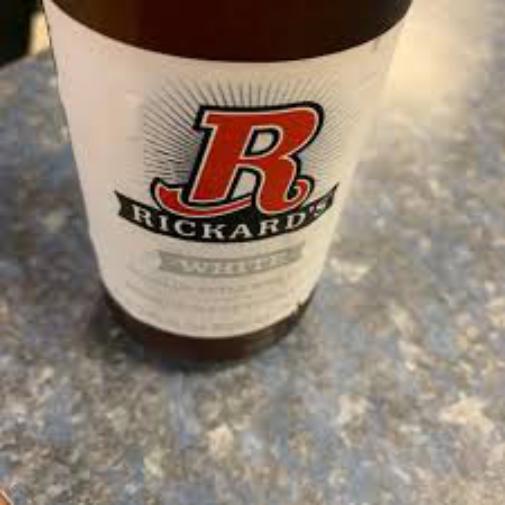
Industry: Food